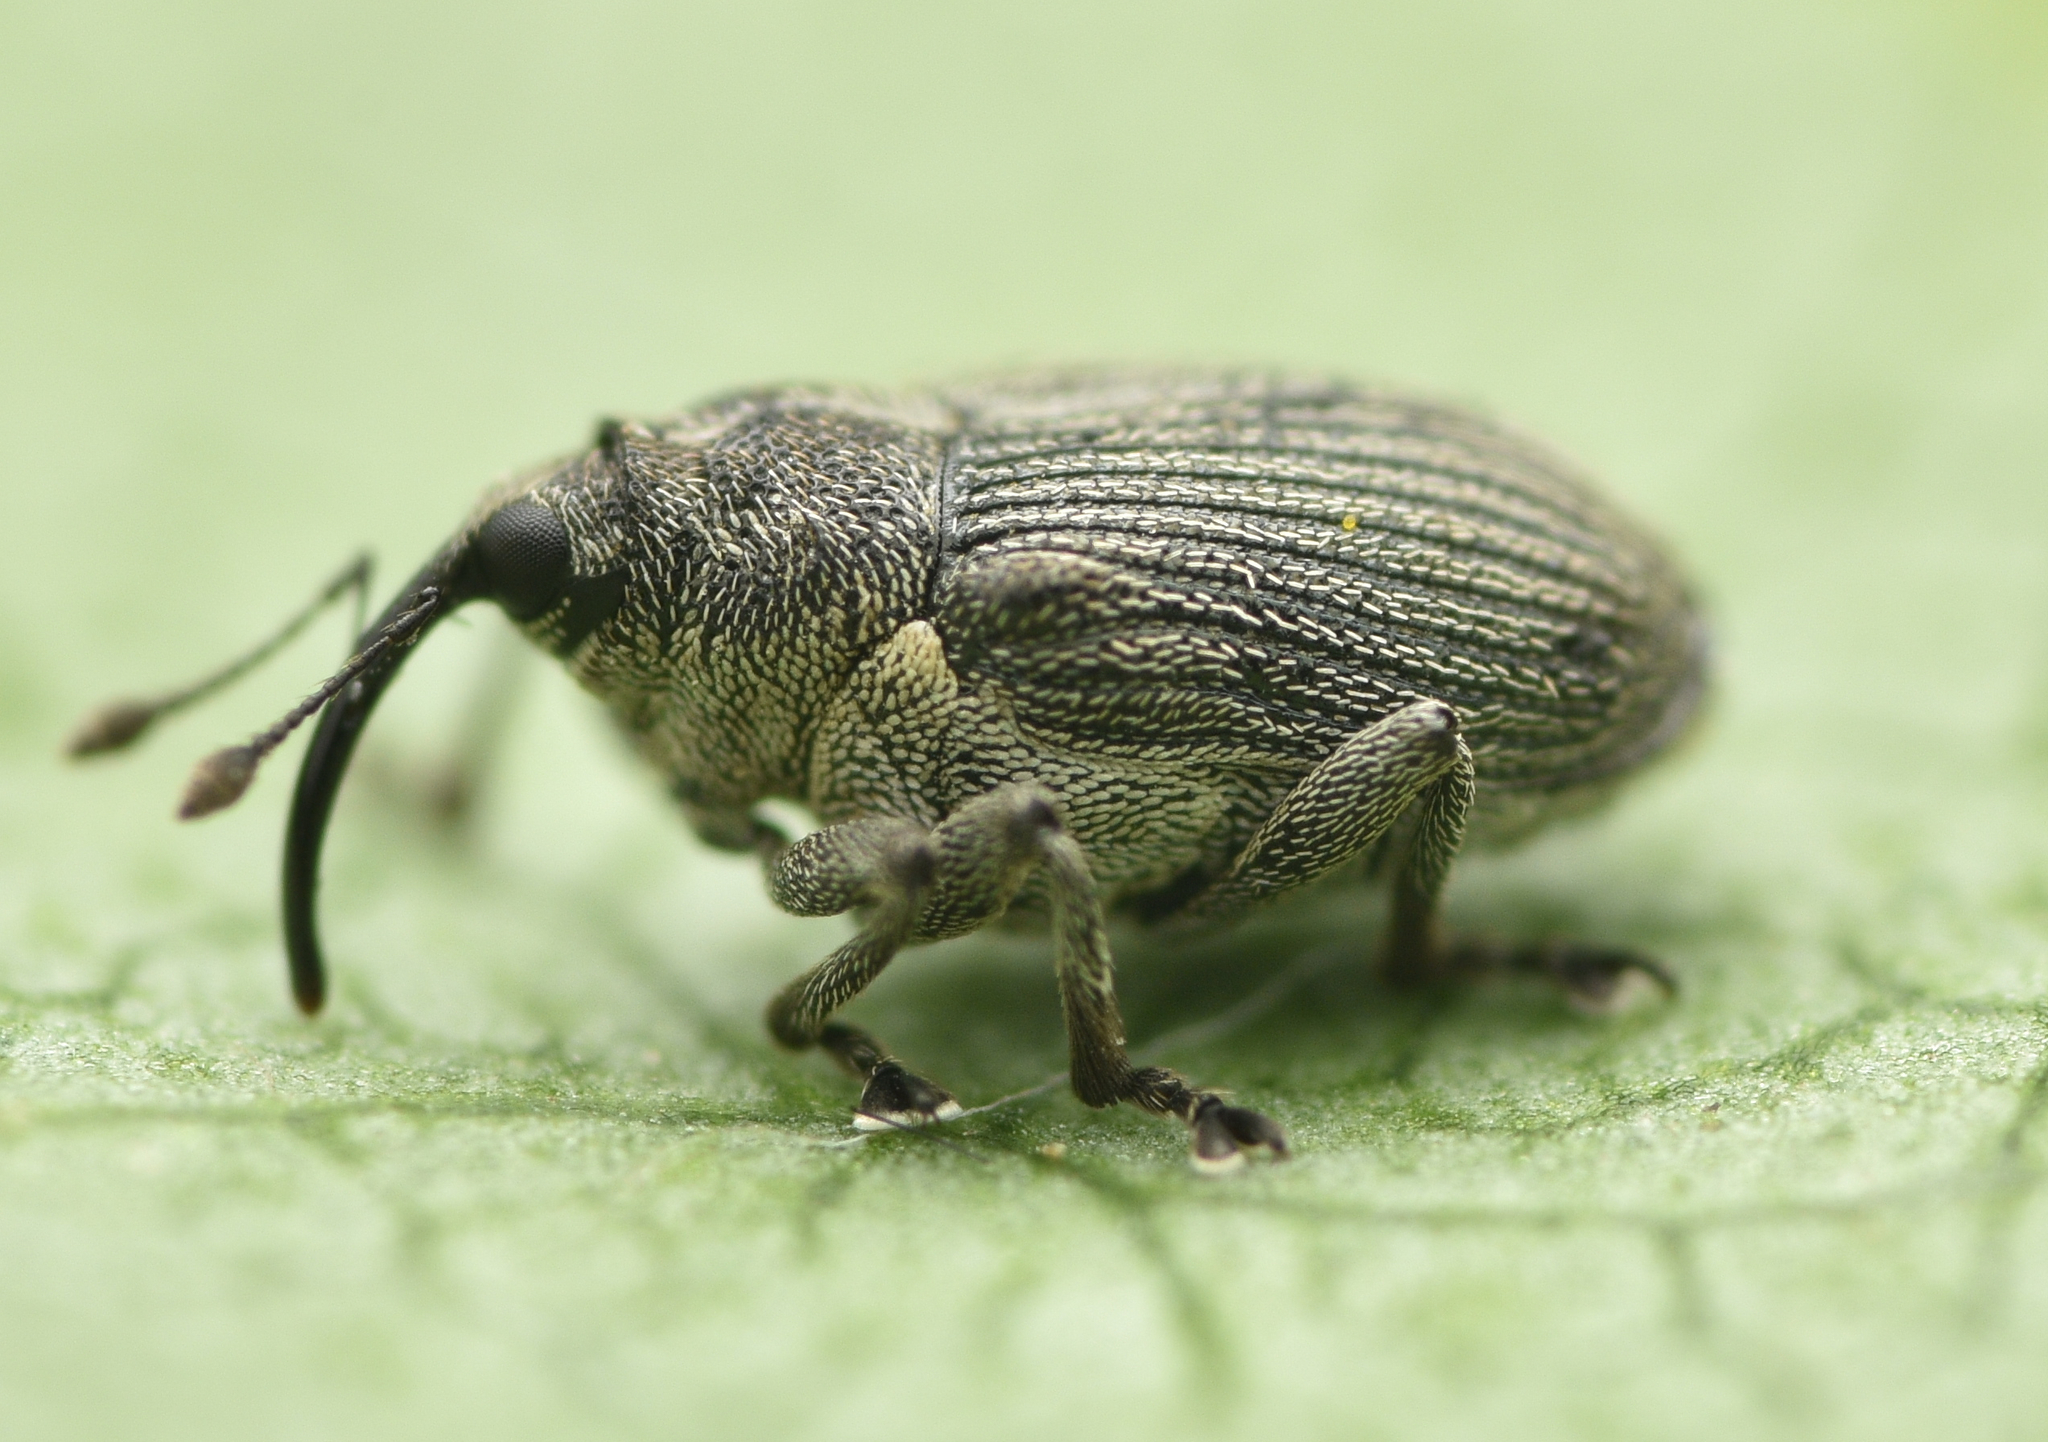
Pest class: Cabbage_seedpod_weevil